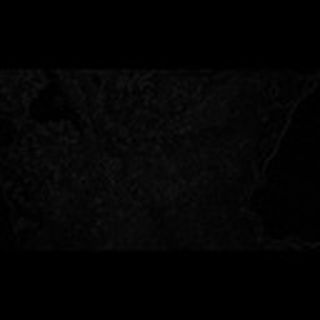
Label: cotton_aphids